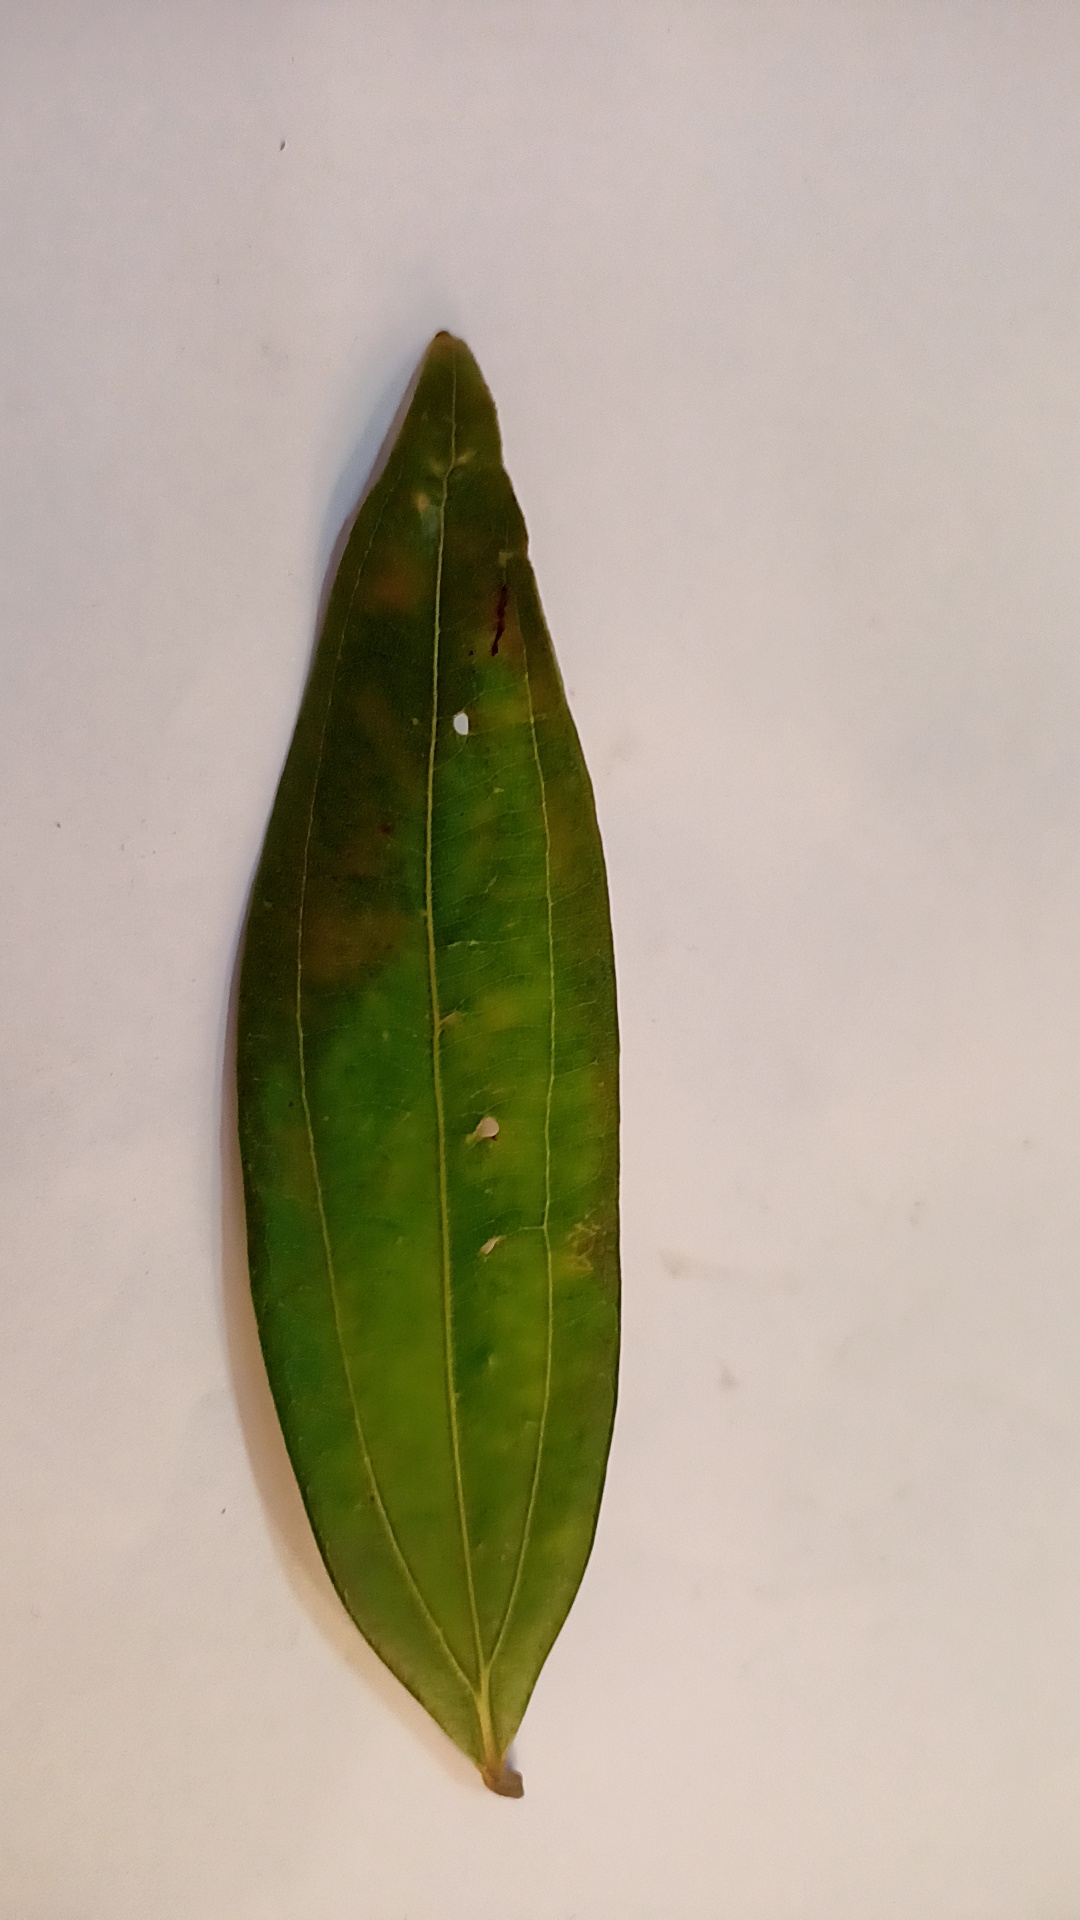
Label: Disease